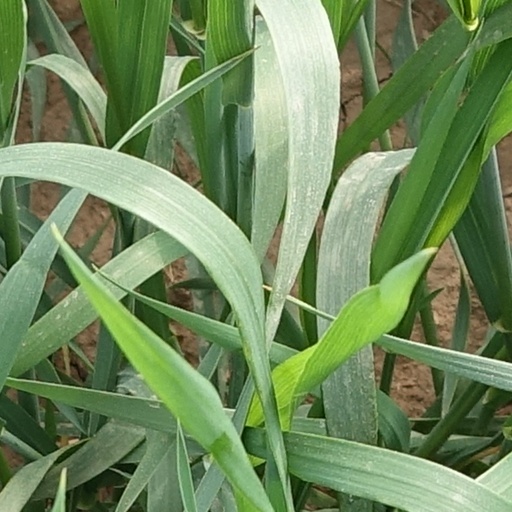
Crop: wheat